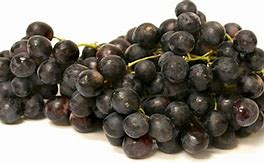
Label: Grapes